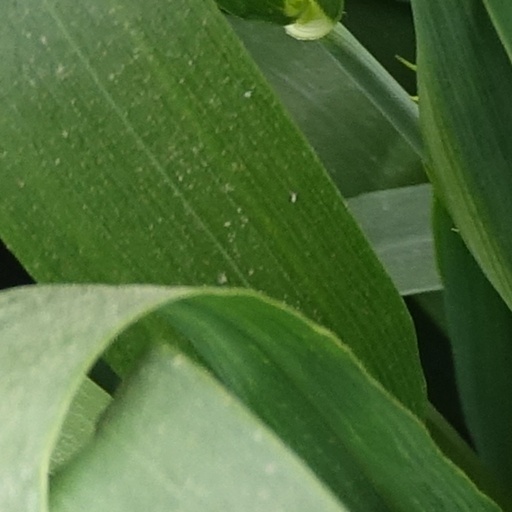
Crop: wheat